Tschermakfjellet

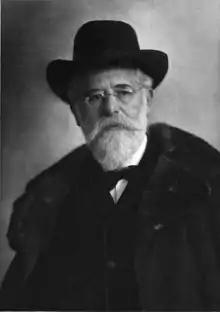
Tschermakfjellet is named after Gustav Tschermak

Tschermakfjellet is a mountain in Dickson Land at Spitsbergen, Svalbard. It has a height of 422 m.a.s.l., and is located between the valley of Sauriedalen and Kongressfjellet. The mountain is named after Austrian mineralogist Gustav Tschermak von Seysenegg.